James Creelman

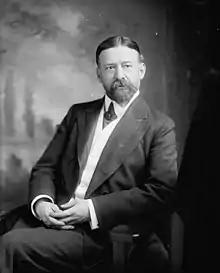
James Creelman

James Creelman (November 12, 1859 – February 12, 1915) was a Canadian-American writer famous for securing a 1908 interview for "Pearson's Magazine" with Mexican president Porfirio Díaz, in which the strongman said that he would not run for the presidency in the 1910 elections. The interview set off a frenzy of political activity in Mexico over the presidential elections and succession of power. In the words of historian Howard F. Cline, the "Creelman Interview marks a major turning point in the genesis of the Mexican Revolution." Creelman is often cited as a central reporter during the height of yellow journalism.